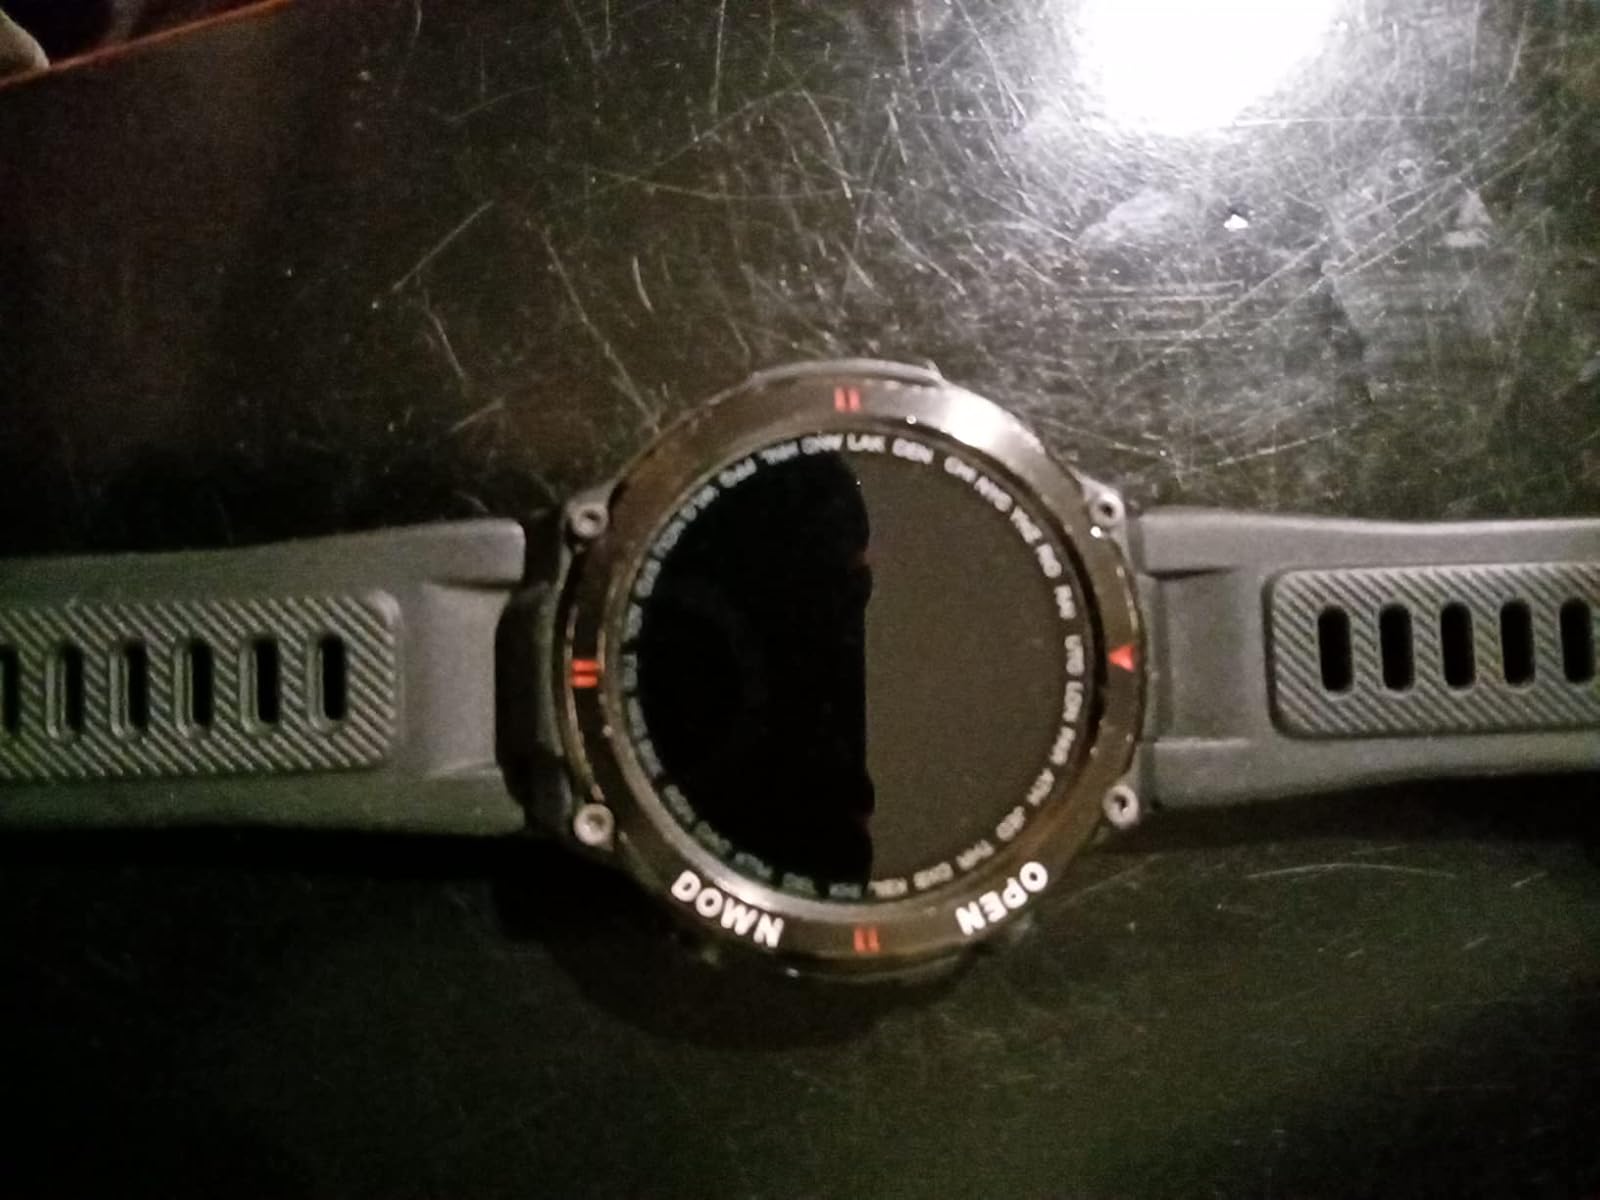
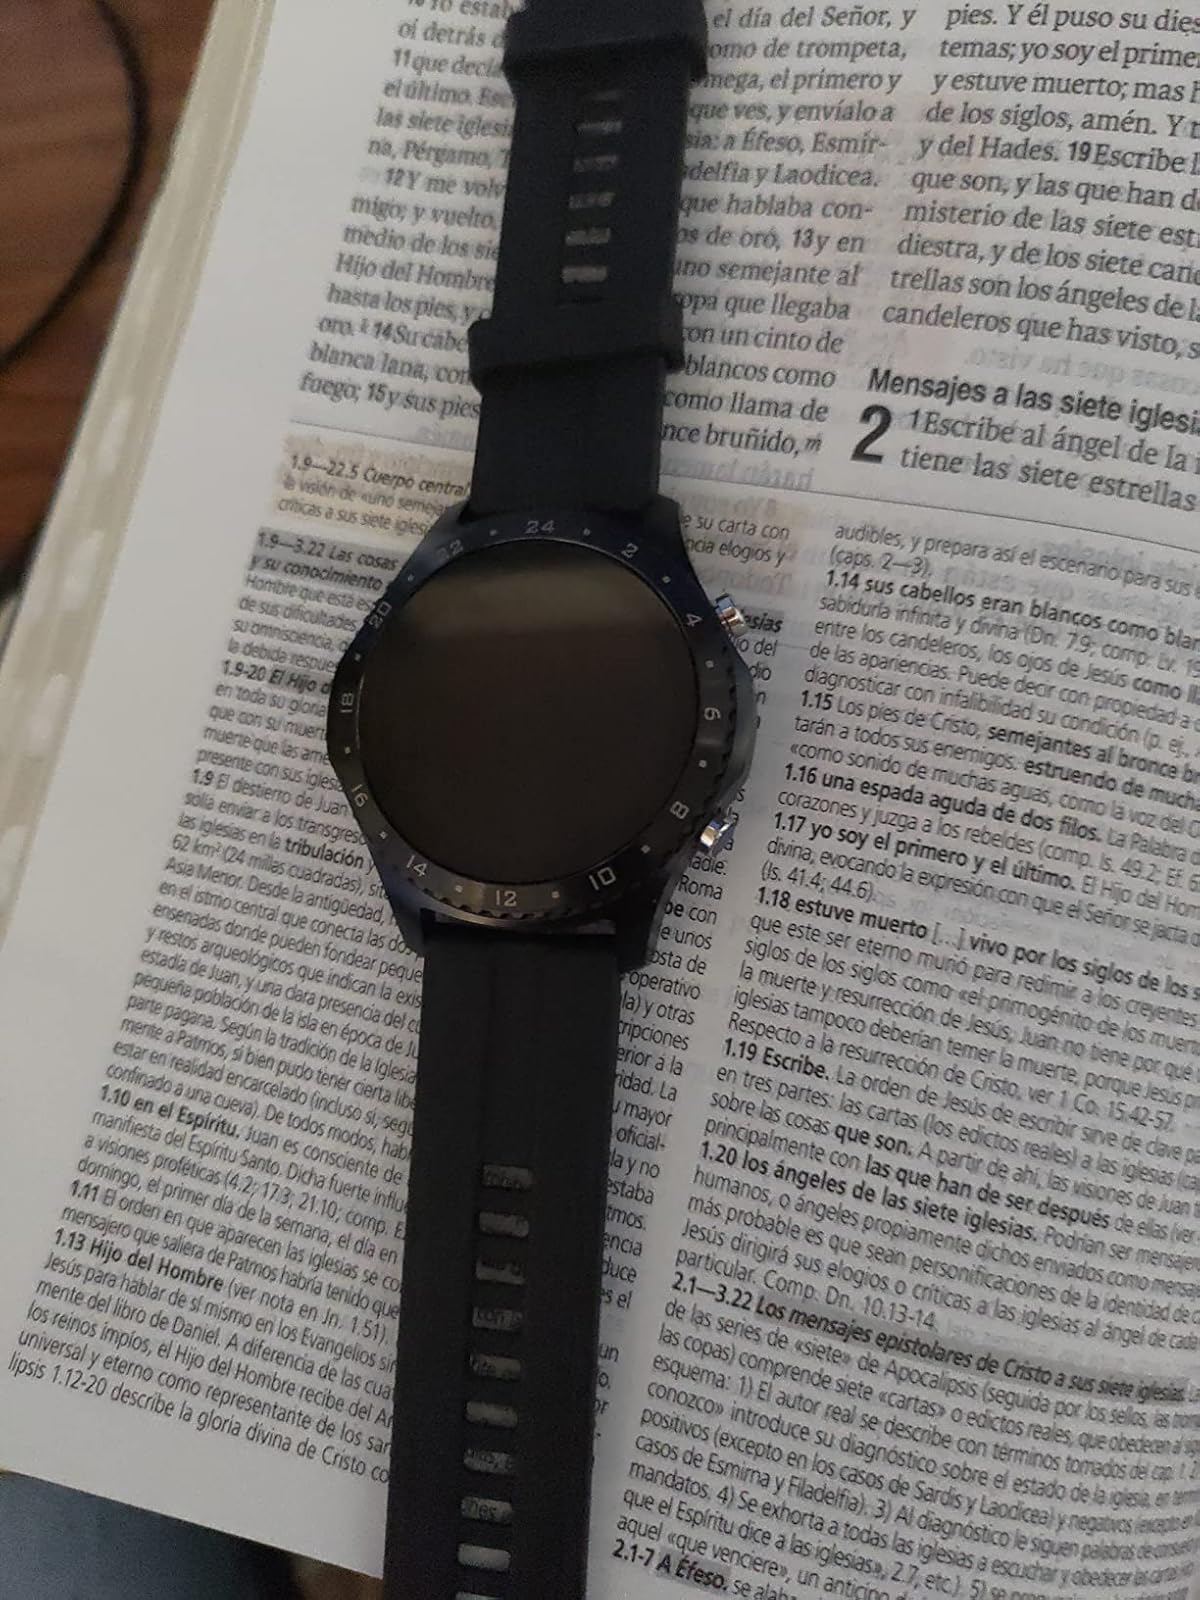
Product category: smartwatch
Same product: no